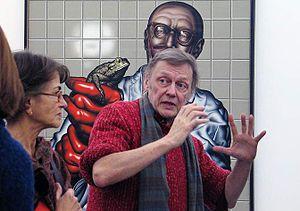
Dieter Asmus est un peintre réaliste, reconnu comme un peintre d'objets. Né le 1ᵉʳ mars 1939 à Hambourg.